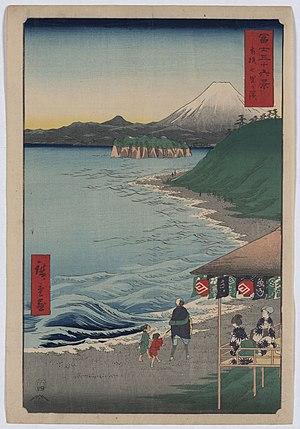
Trente-six Vues du Mont Fuji est le titre de deux séries d'estampes sur bois de l'artiste japonais ukiyo-e Hiroshige, représentant le mont Fuji dans différentes saisons et conditions météorologiques à partir d'une variété d'endroits et de distances différentes. La série de 1852, publiée par Sanoya Kihei, est en orientation paysage en utilisant le format chūban, tandis que la série de 1858 est au format portrait ōban et a été publiée par Tsutaya Kichizō. Le même sujet avait déjà été traité par Hokusai dans deux de ses propres séries, Trente-six vues du mont Fuji, produites de 1830 à 1832, et Cent vues du mont Fuji, publiées en trois volumes de 1834 à 1849.
Eno-shima est une petite île du Japon de 4 km de circonférence, qui se situe à l'embouchure du fleuve Katase. L'île est reliée à la ville de Fujisawa par un pont de 600 mètres de long. Elle fait partie du Shōnan.